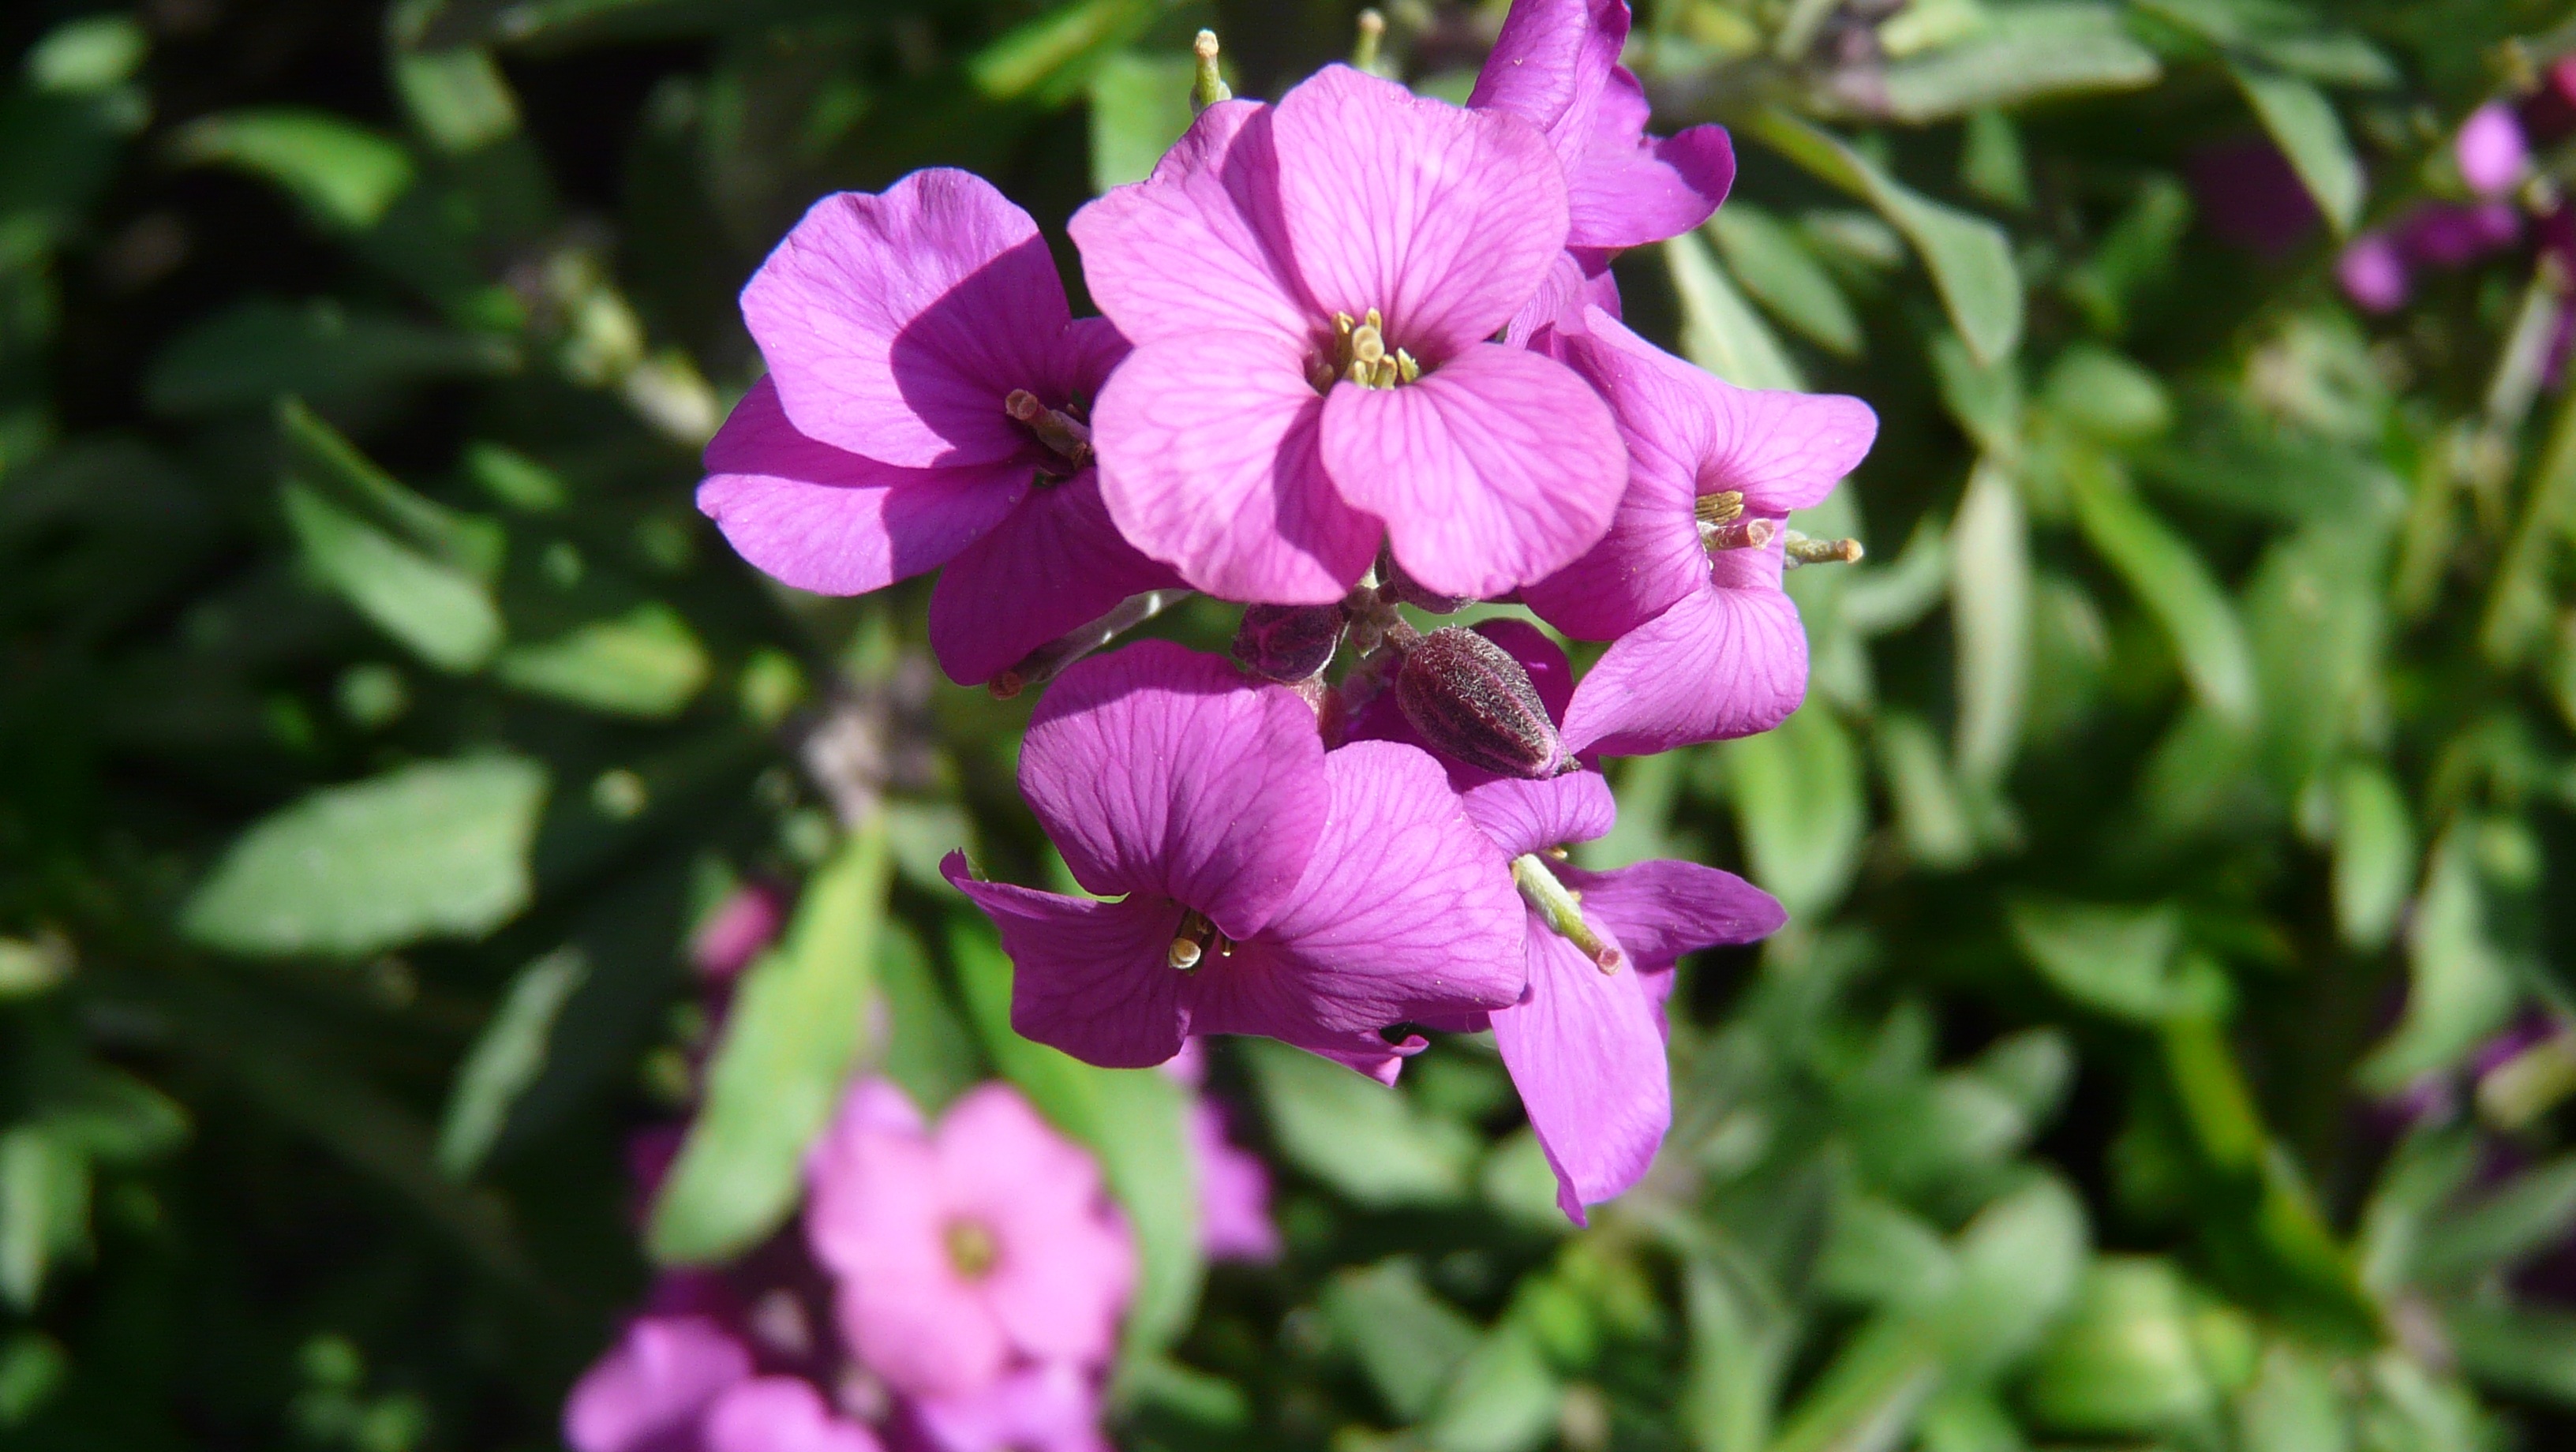
nature, blossom, plant, flower, purple, petal, bloom, spring, botany, garden, flora, wildflower, violet, macro photography, flowering plant, annual plant, land plant, everlasting sweet pea